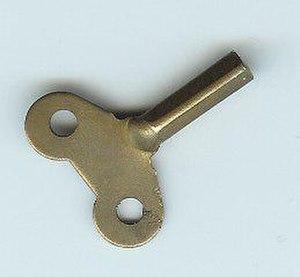
Clé servant à tendre un ressort. Source/auteur: moi-même.
Le ressort moteur ou ressort de barillet est un ressort permettant d'emmagasiner de l'énergie lorsqu'il est tendu, et de la restituer lors de la détente. La plupart du temps il s'agit d'un ruban métallique d'acier trempé enroulé sur une roue. L'énergie restituée est transmise par un jeu d'engrenages. Dans certaines applications, le système est régulé par une pale tournante ou par un dispositif d'échappement.